Keir Hardie

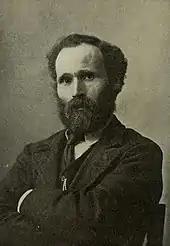
Hardie as a young man

When he was 23 years old, Hardie moved from the coal mines to union organisation work. In May 1879, Scottish mine owners combined to force a reduction of wages, which had the effect of spurring the demand for unionisation. Huge meetings were held weekly at Hamilton as mine workers joined to vent their grievances. On 3 July 1879, Hardie was appointed Corresponding Secretary of the miners, a post which gave him opportunity to get in touch with other representatives of the mine workers throughout southern Scotland. Three weeks later, Hardie was chosen by the miners as their delegate to a National Conference of Miners to be held in Glasgow. He was appointed Miners' Agent in August 1879 and his new career as a trade union organiser and functionary was launched.